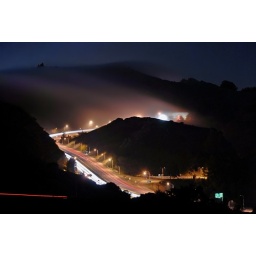
fog over the redwood highway (101) / waldo tunnel - golden gate national recreation area, marin county, california